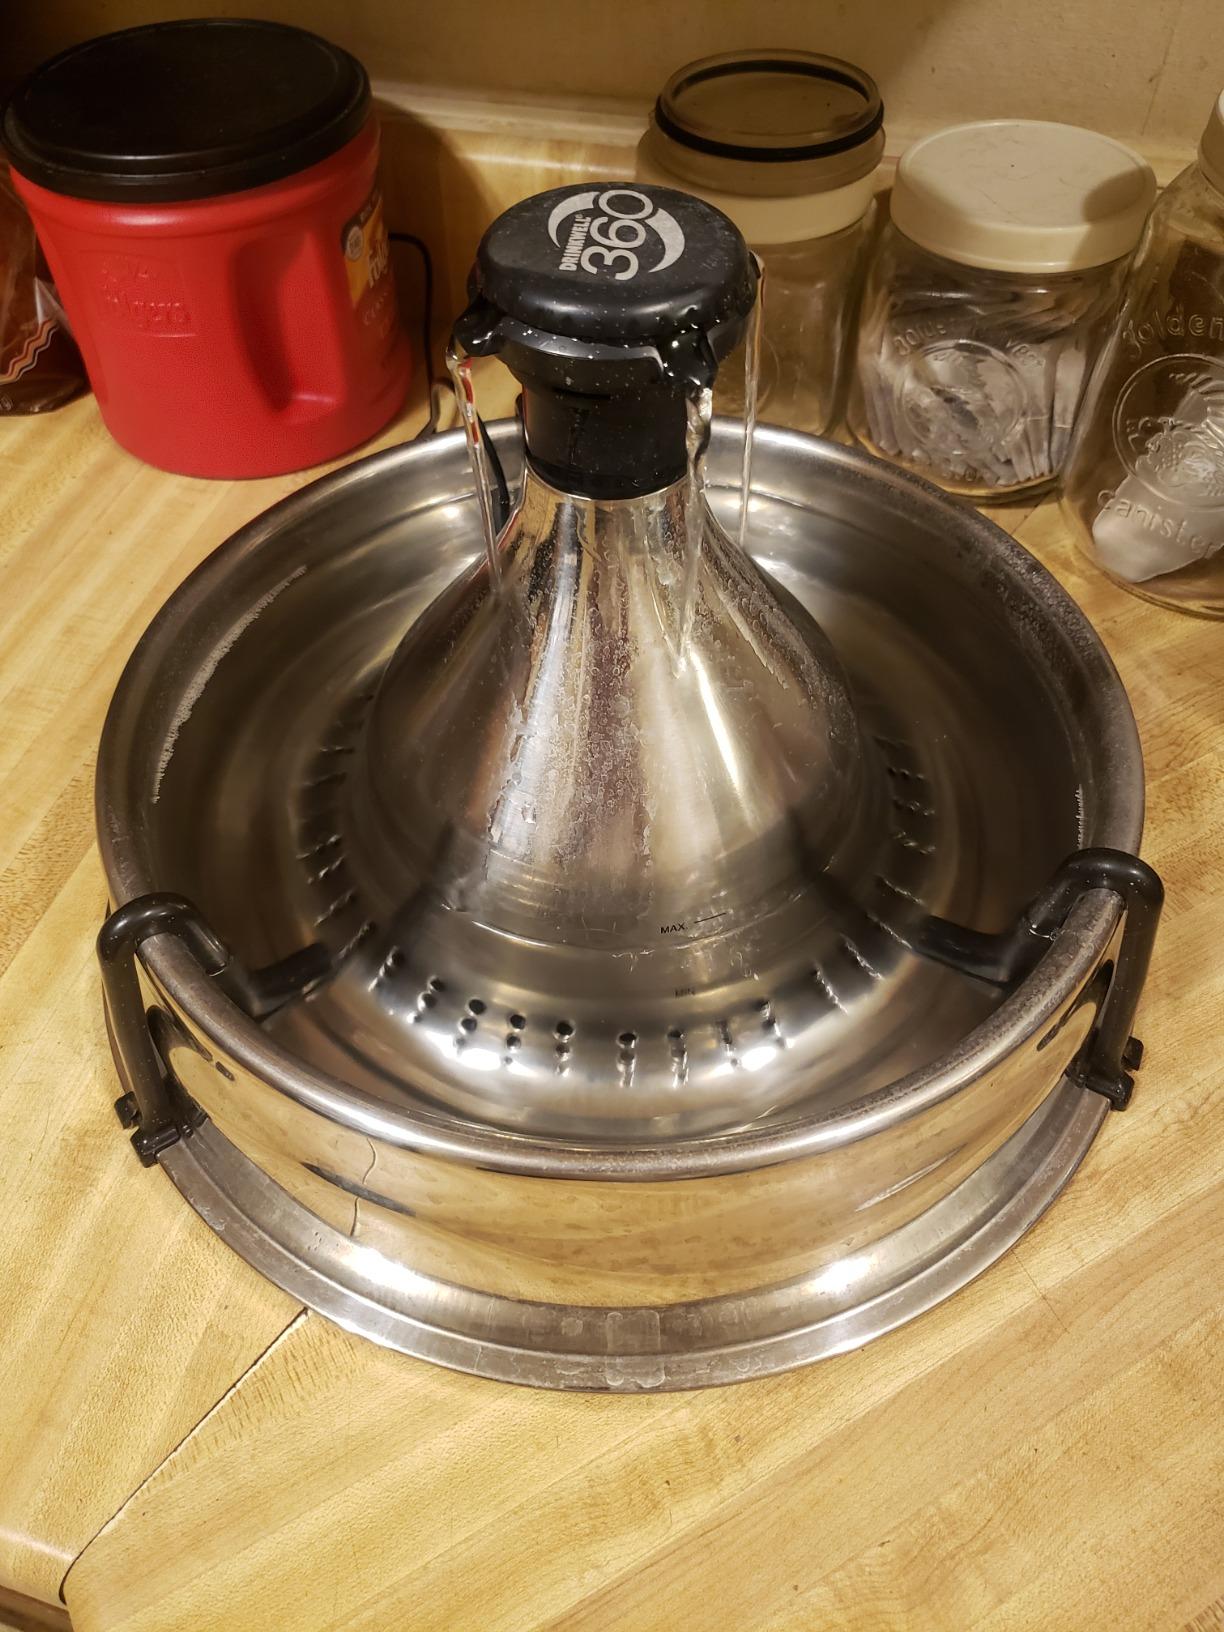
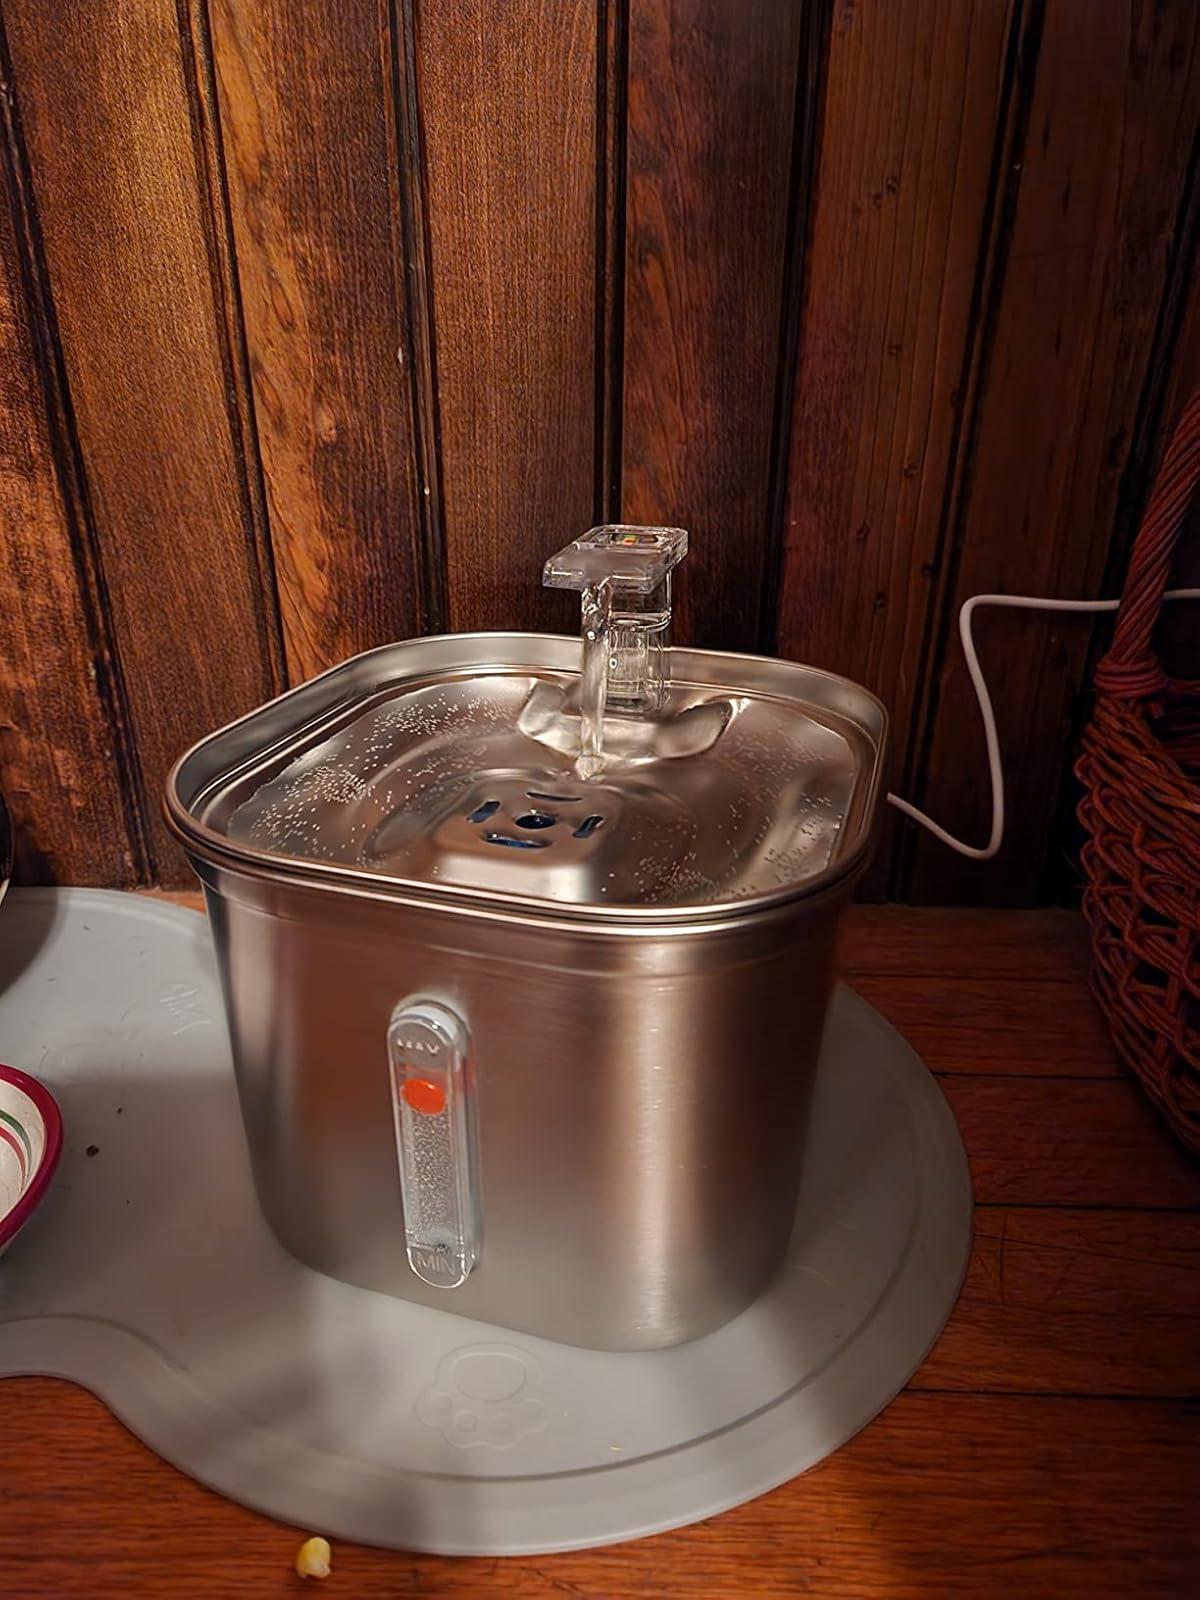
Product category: items_bowl
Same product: no